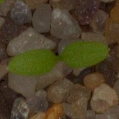
Label: common_chickweed